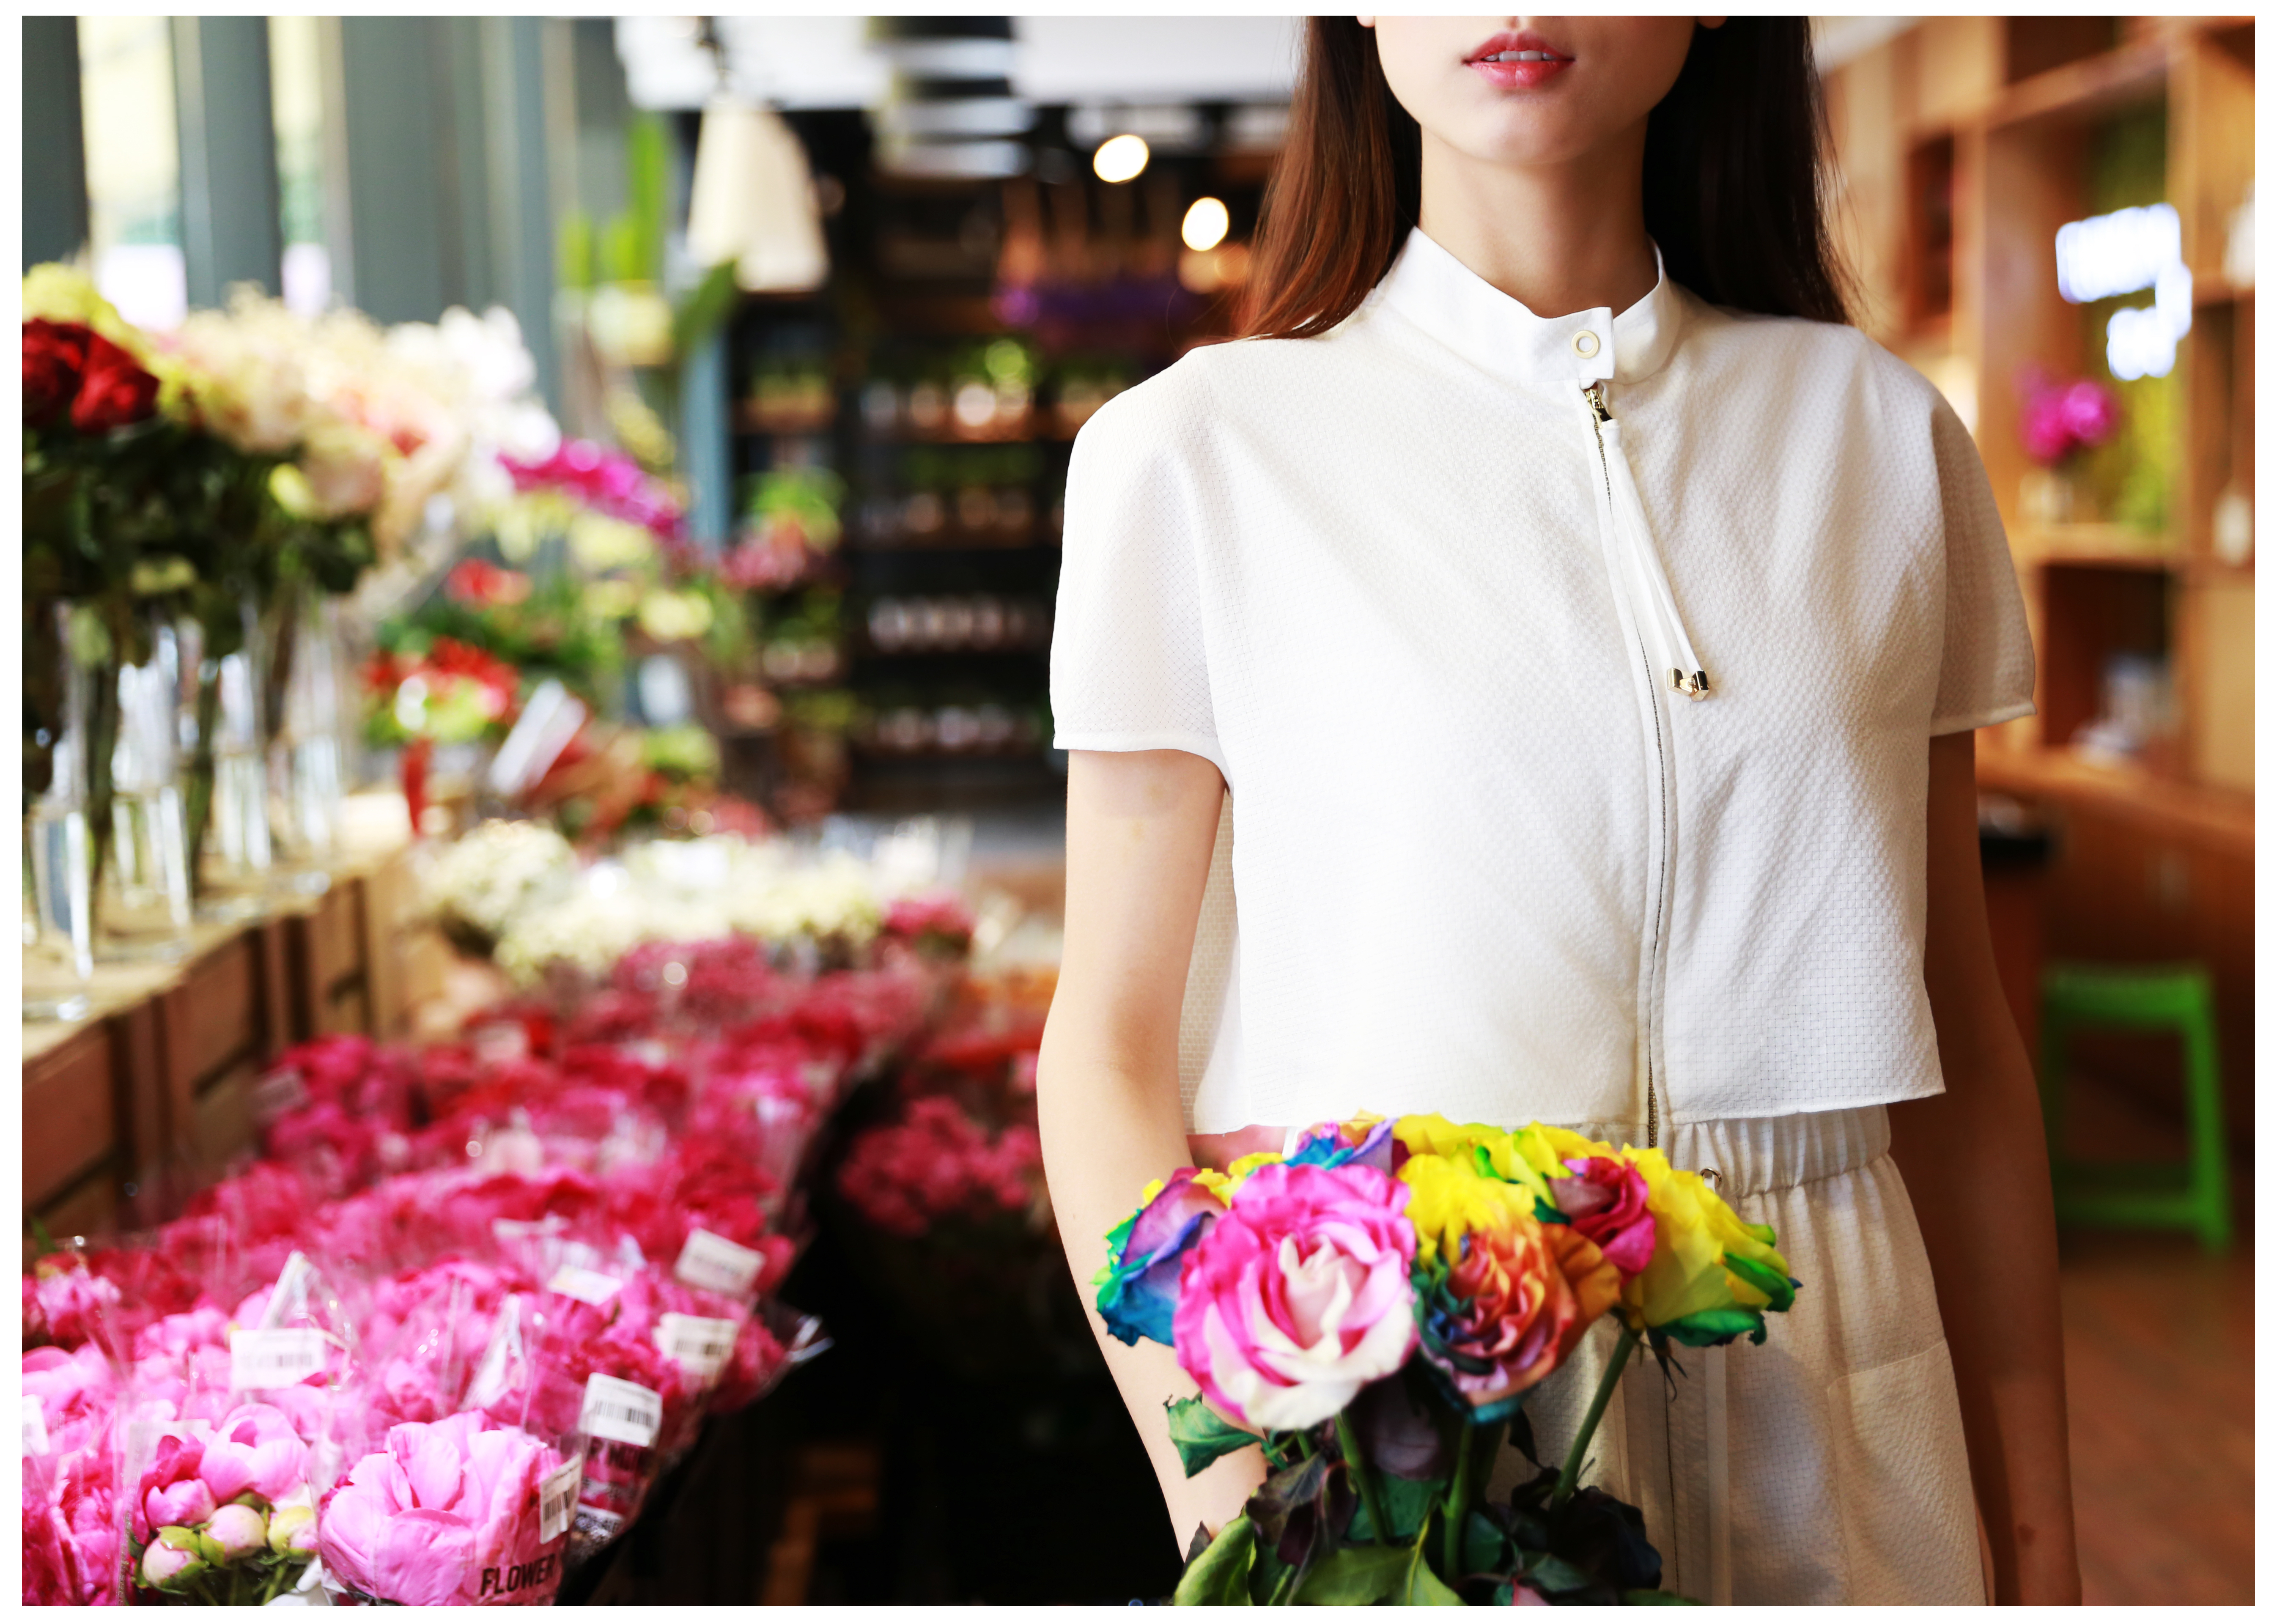
flower, spring, color, clothing, pink, floristry, retail